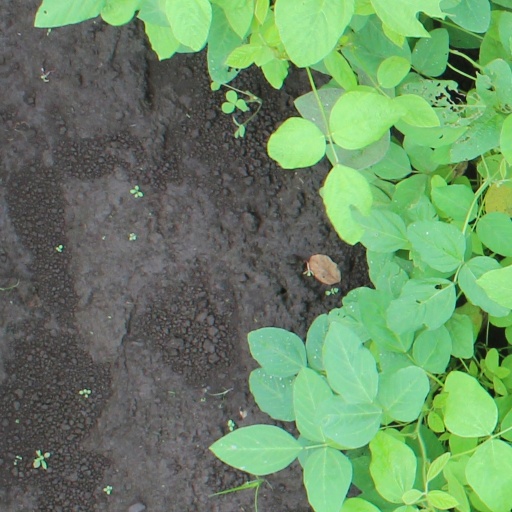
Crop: soybean